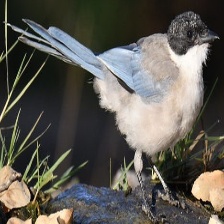
Species: IBERIAN MAGPIE
Scientific name: CYANOPICA COOKI
ImageNet parent category: magpie